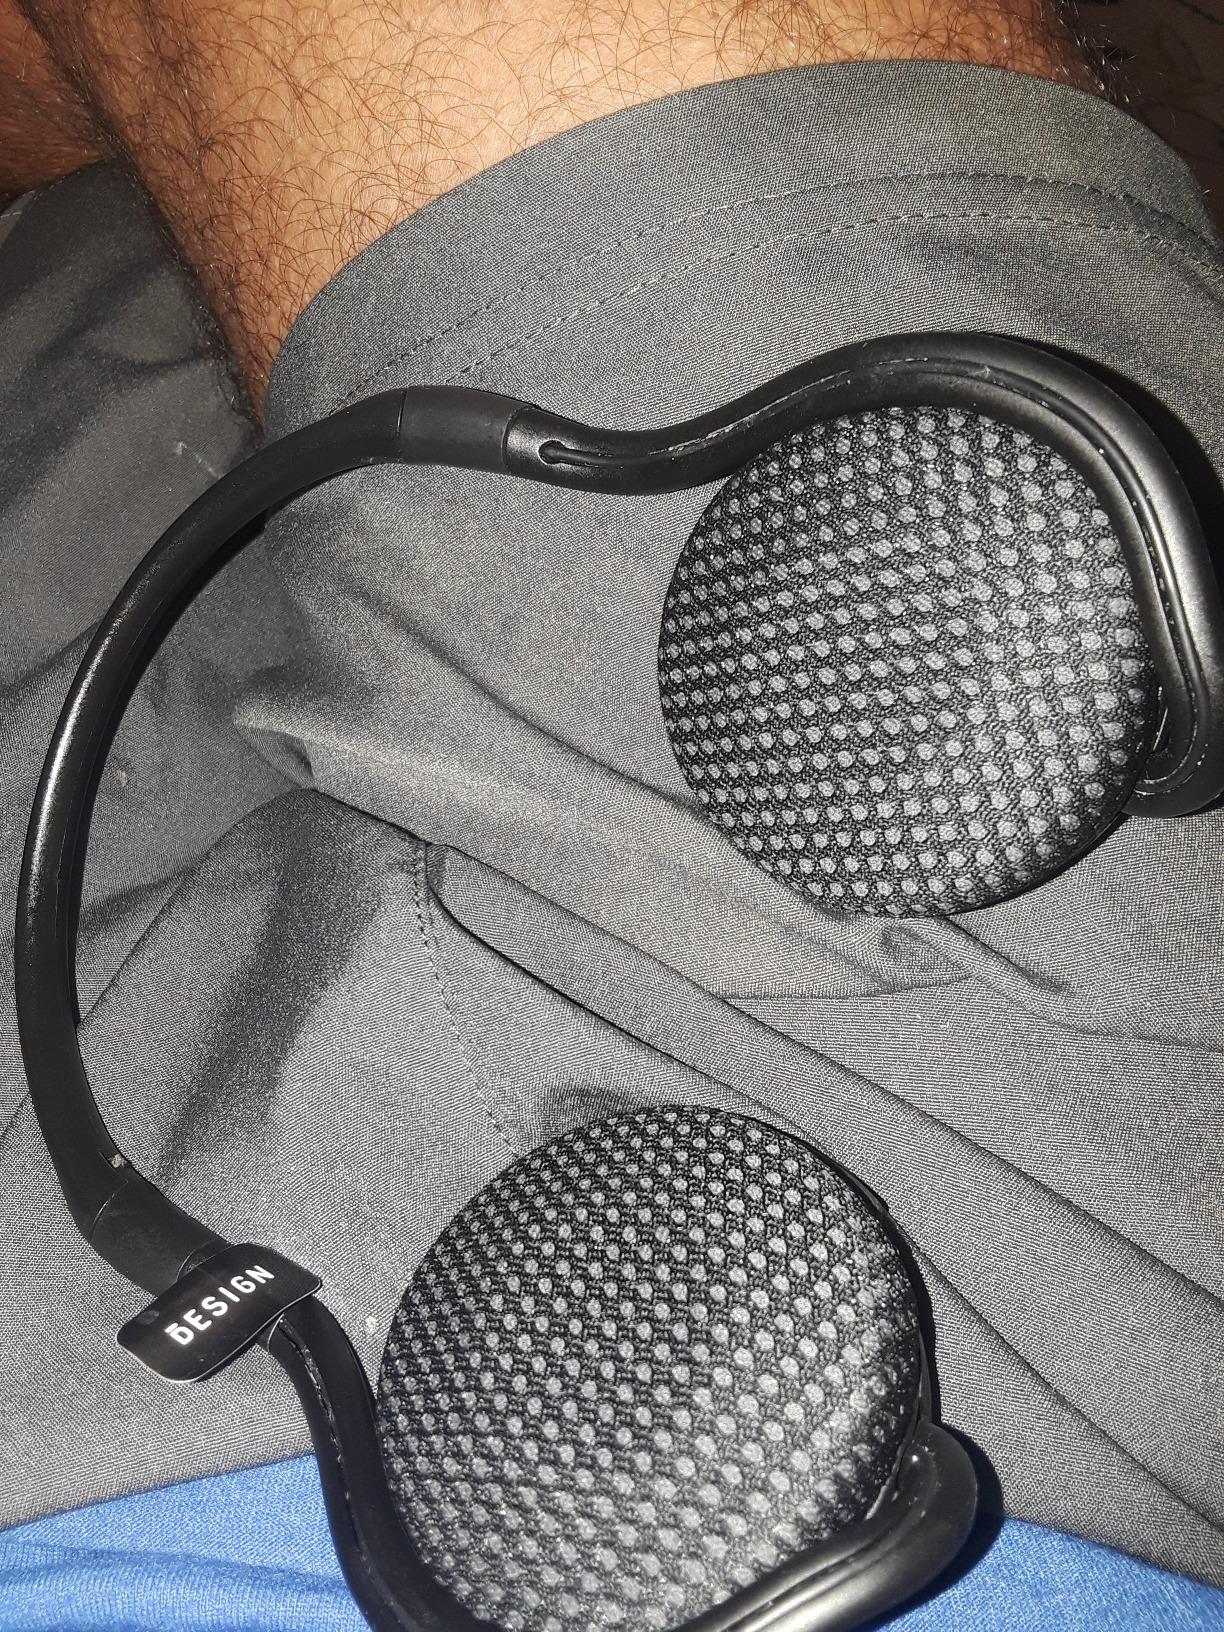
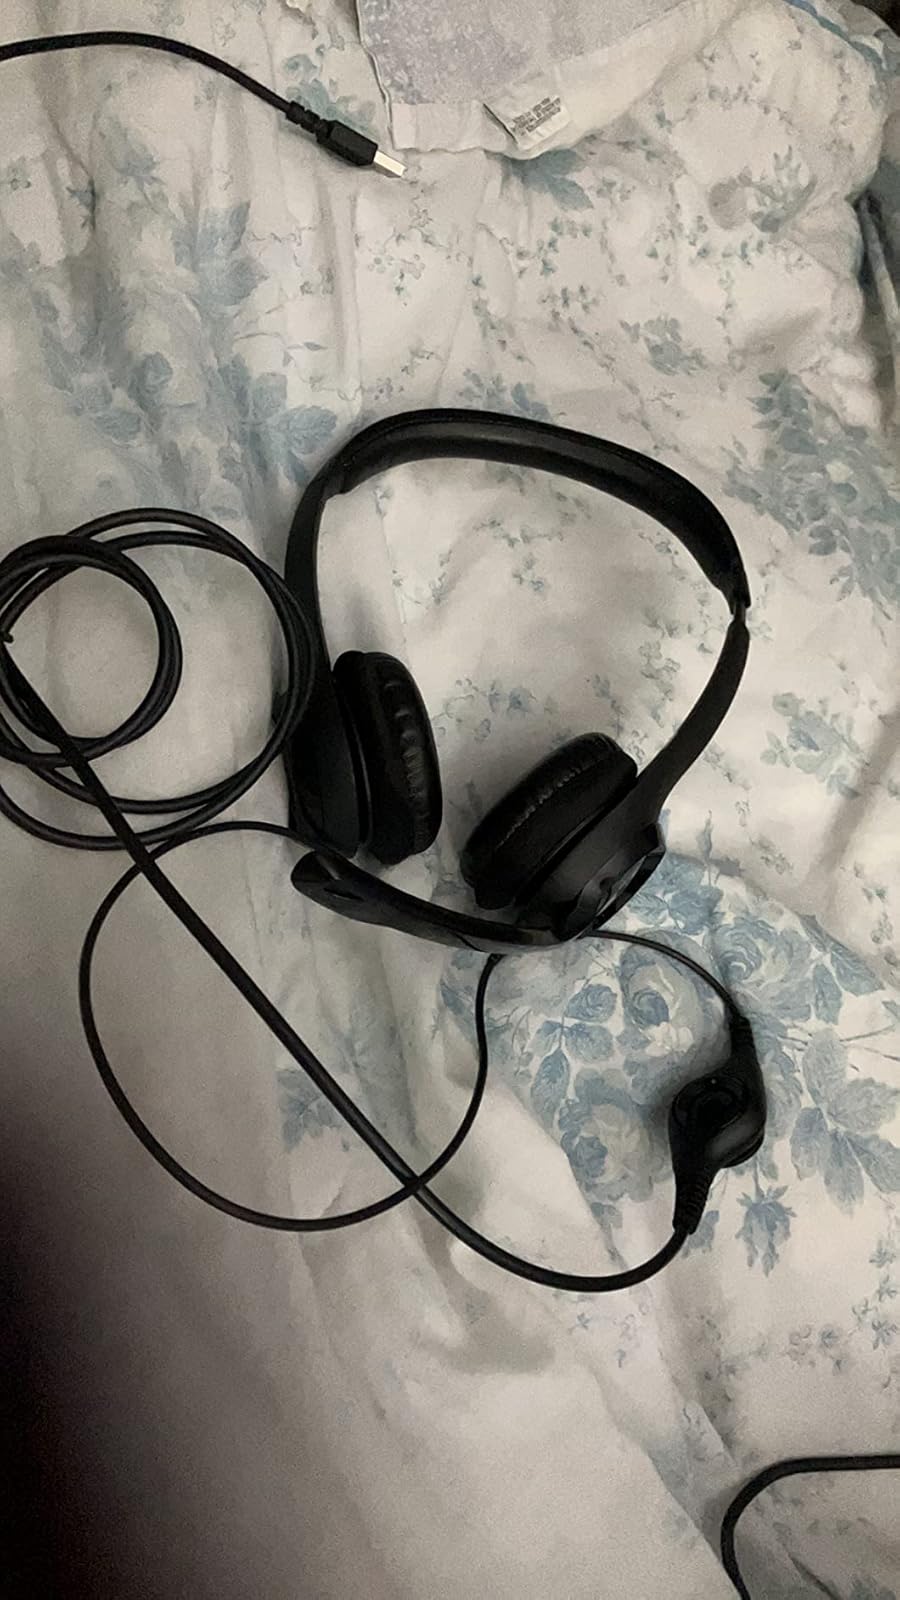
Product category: headphones
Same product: no